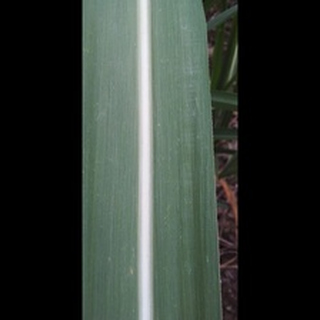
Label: healthy_sugarcane